Translation

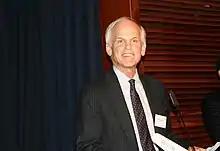
Perry Link

In the 13th century, Roger Bacon wrote that if a translation is to be true, the translator must know both languages, as well as the science that he is to translate; and finding that few translators did, he wanted to do away with translation and translators altogether.